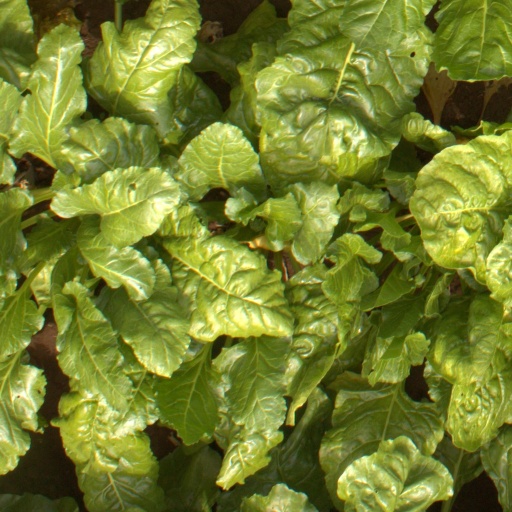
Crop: sugar beet